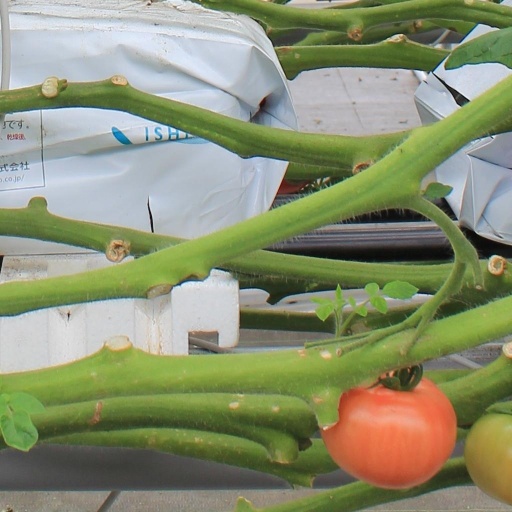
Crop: tomato